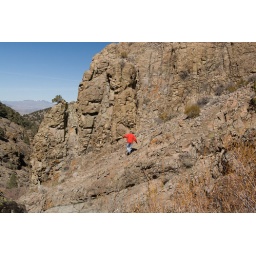
Hiker walking down the shear rock wall in Jumbo Falls canyon